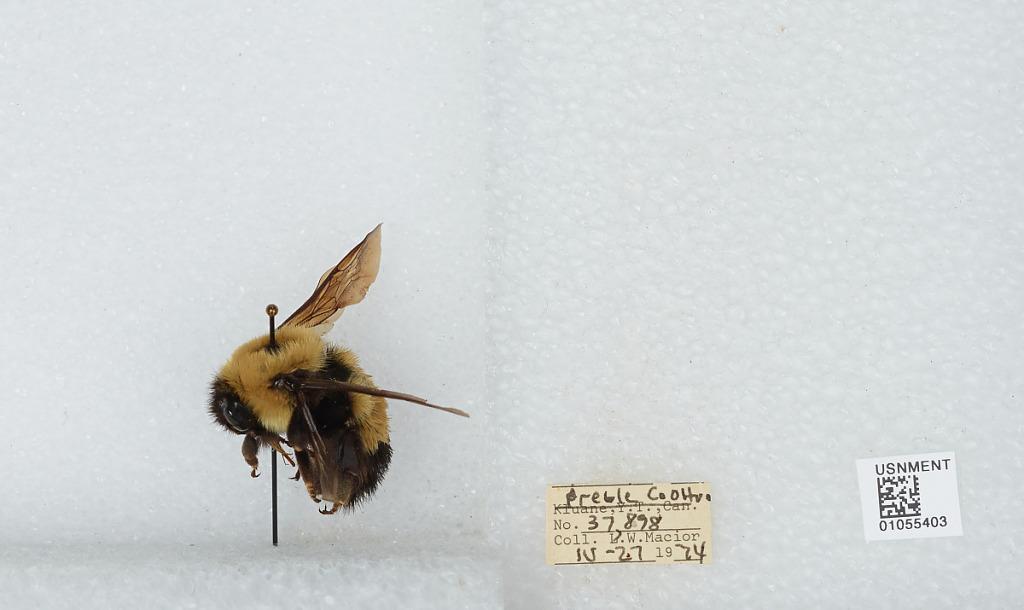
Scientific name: Bombus (Bombus) affinis Cresson
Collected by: L. Macior
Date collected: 1974-4-27
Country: United States
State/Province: Ohio
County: Preble
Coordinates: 39.7778, -84.6897